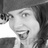
Emotion: happy